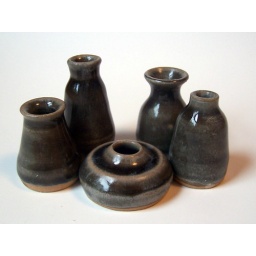
perfect for tiny flowers in the window sill or as a center piece.